Marjorie Rendell

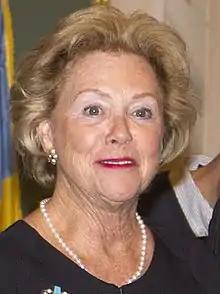
Rendell in 2016

Marjorie May "Midge" Rendell ("née" Osterlund; born December 20, 1947) is an American attorney and jurist serving as a Senior United States circuit judge of the United States Court of Appeals for the Third Circuit and a former First Lady of Pennsylvania. In 2003, she was named to the PoliticsPA list of "Pennsylvania's Most Politically Powerful Women".